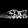
Label: Sneaker